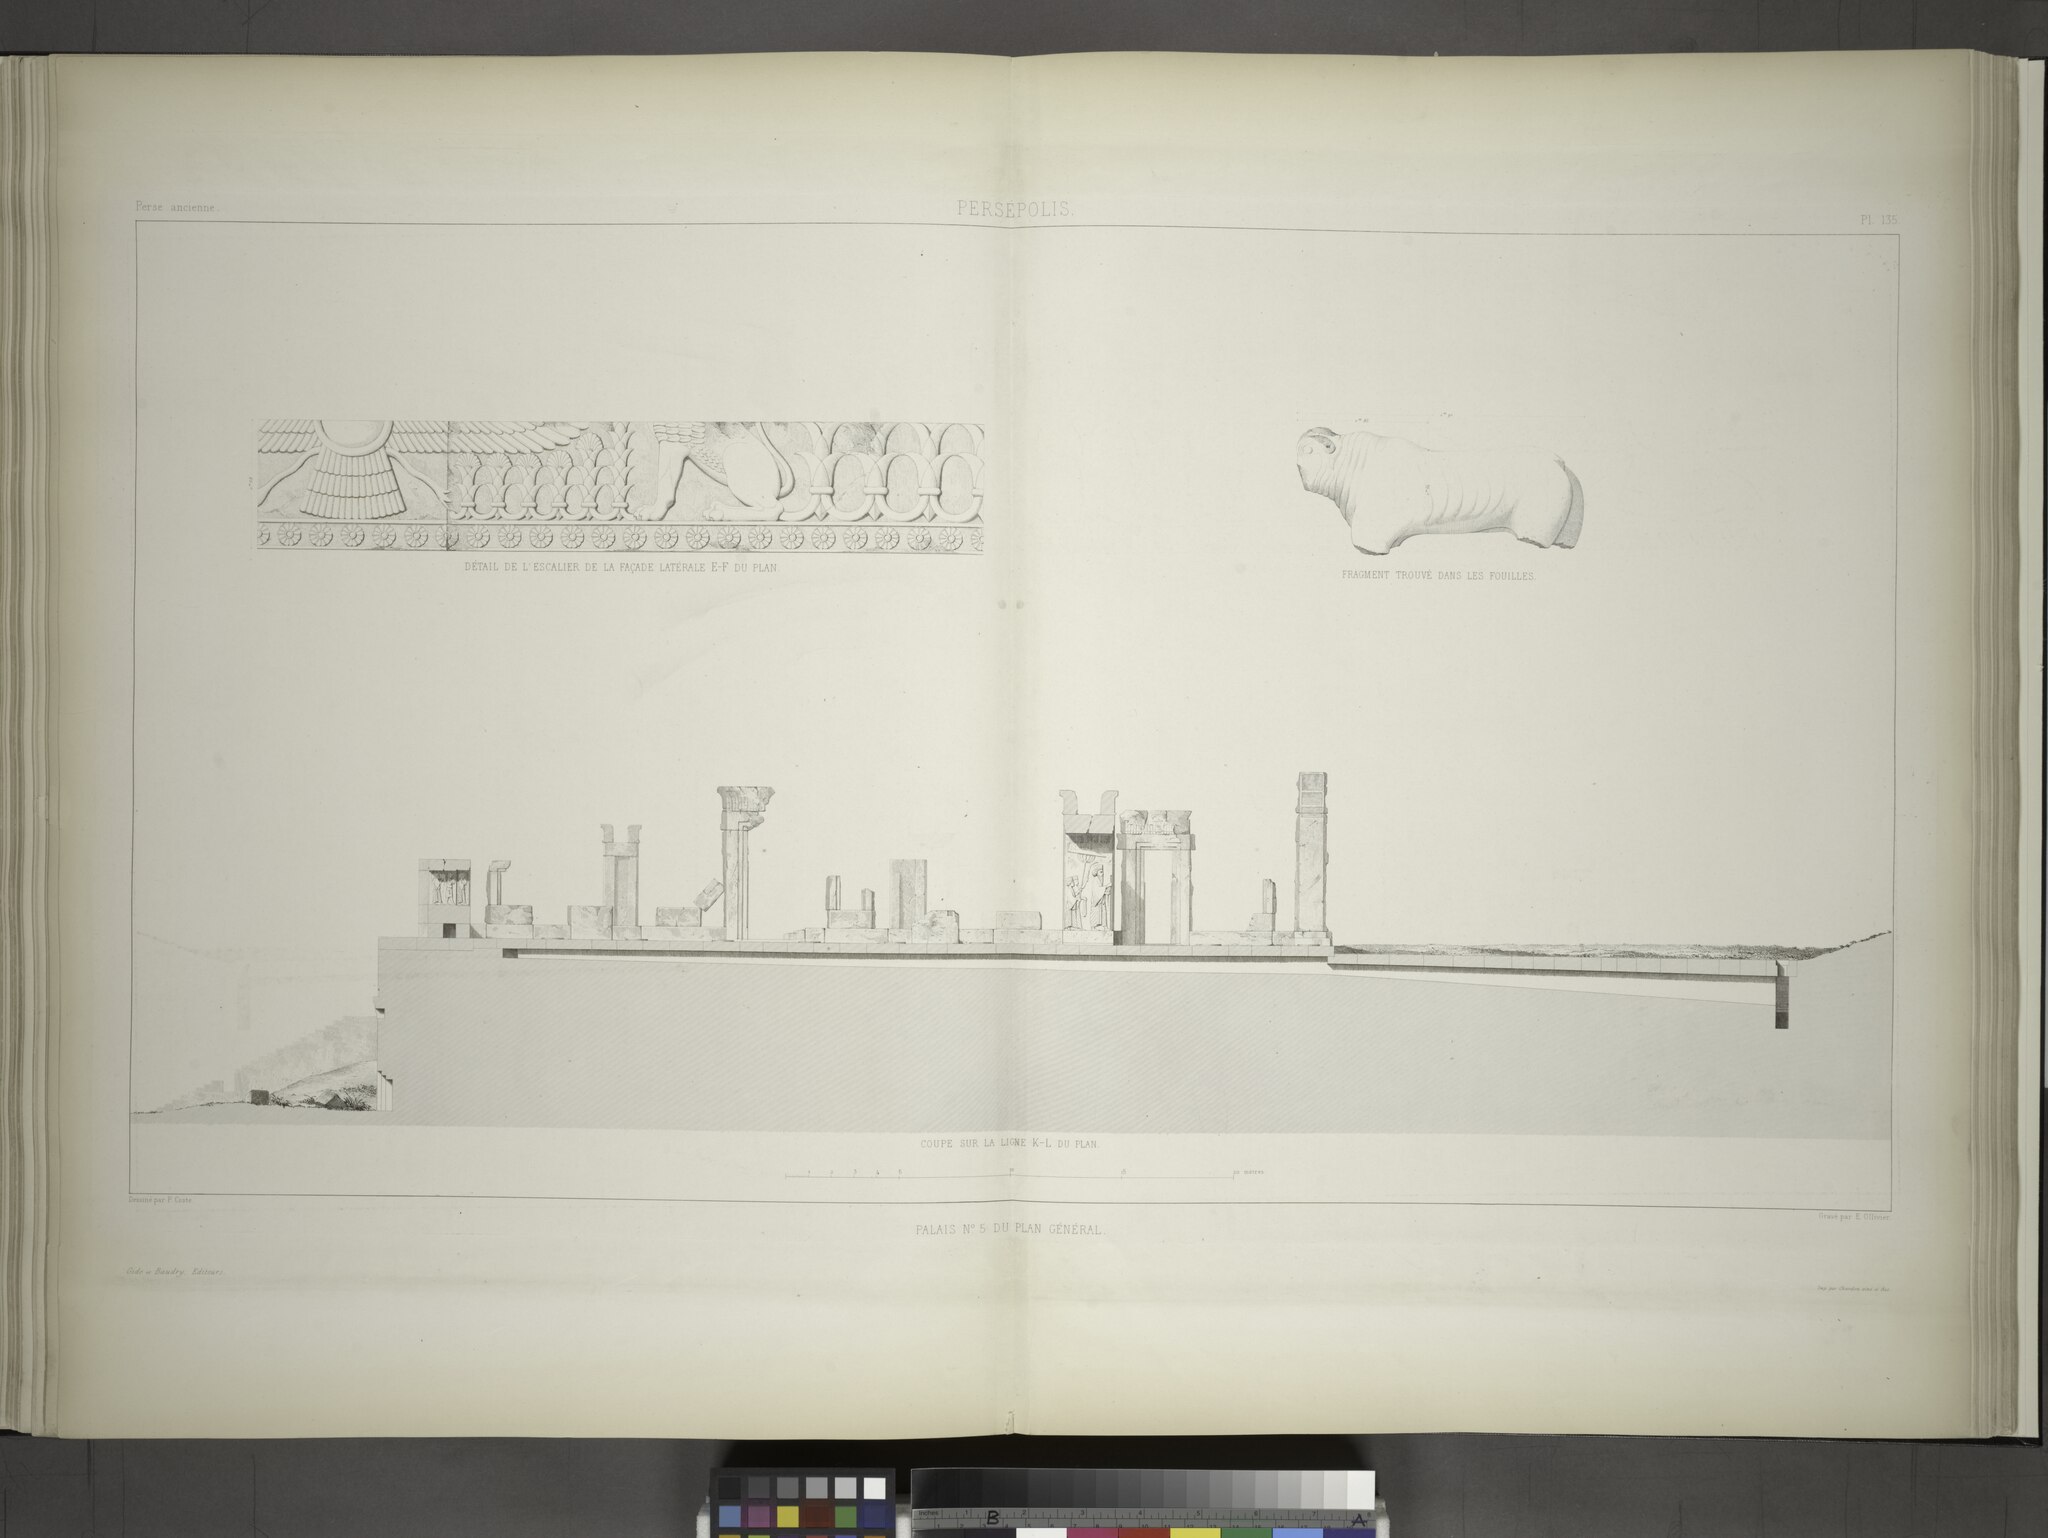
Title: Persépolis. Palais no. 5 du plan général. (Détail de l 'escalier de la façade laterale EF du plan; Fragment trouvé dans les fouilles; Coupe sur la ligne KL du plan.) (NYPL b12482496-1542848)
Description: Persépolis. Palais no. 5 du plan général. (Détail de l 'escalier de la façade laterale EF du plan; Fragment trouvé dans les fouilles; Coupe sur la ligne KL du plan.)
Date: 1851
Categories: Images uploaded by Fæ, PD-old-100-expired, PD-scan (PD-old-auto-expired), Images from the New York Public Library, CC-PD-Mark, Media needing category review as of 27 October 2016, NYPL General Research Division, Persepolis in the 19th century, Voyage en Perse, PD-old missing SDC copyright status, Illustrations of Persepolis, Illustrations of Hadish Palace of Xerxes I